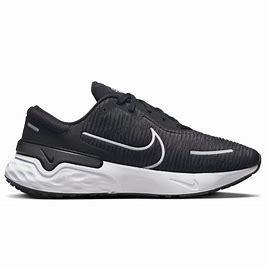
Brand: Nike
Model: Renew Run